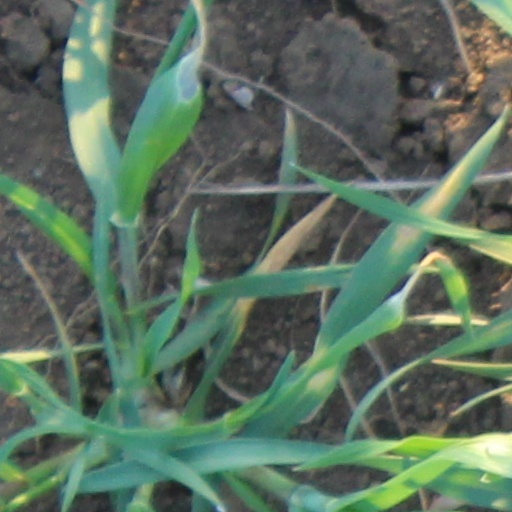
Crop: wheat